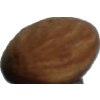
Label: Almonds 1